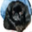
Label: dog